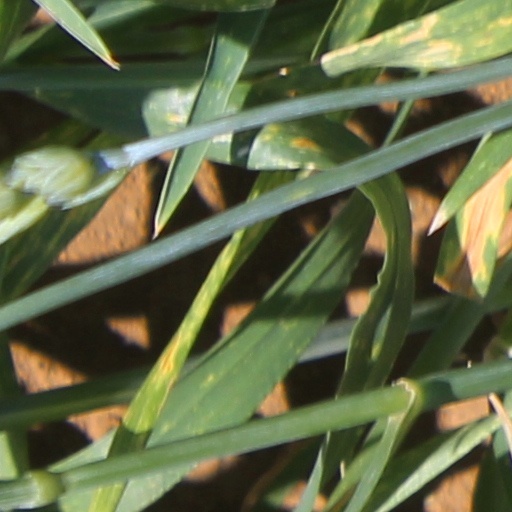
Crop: wheat